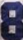
Number: 8